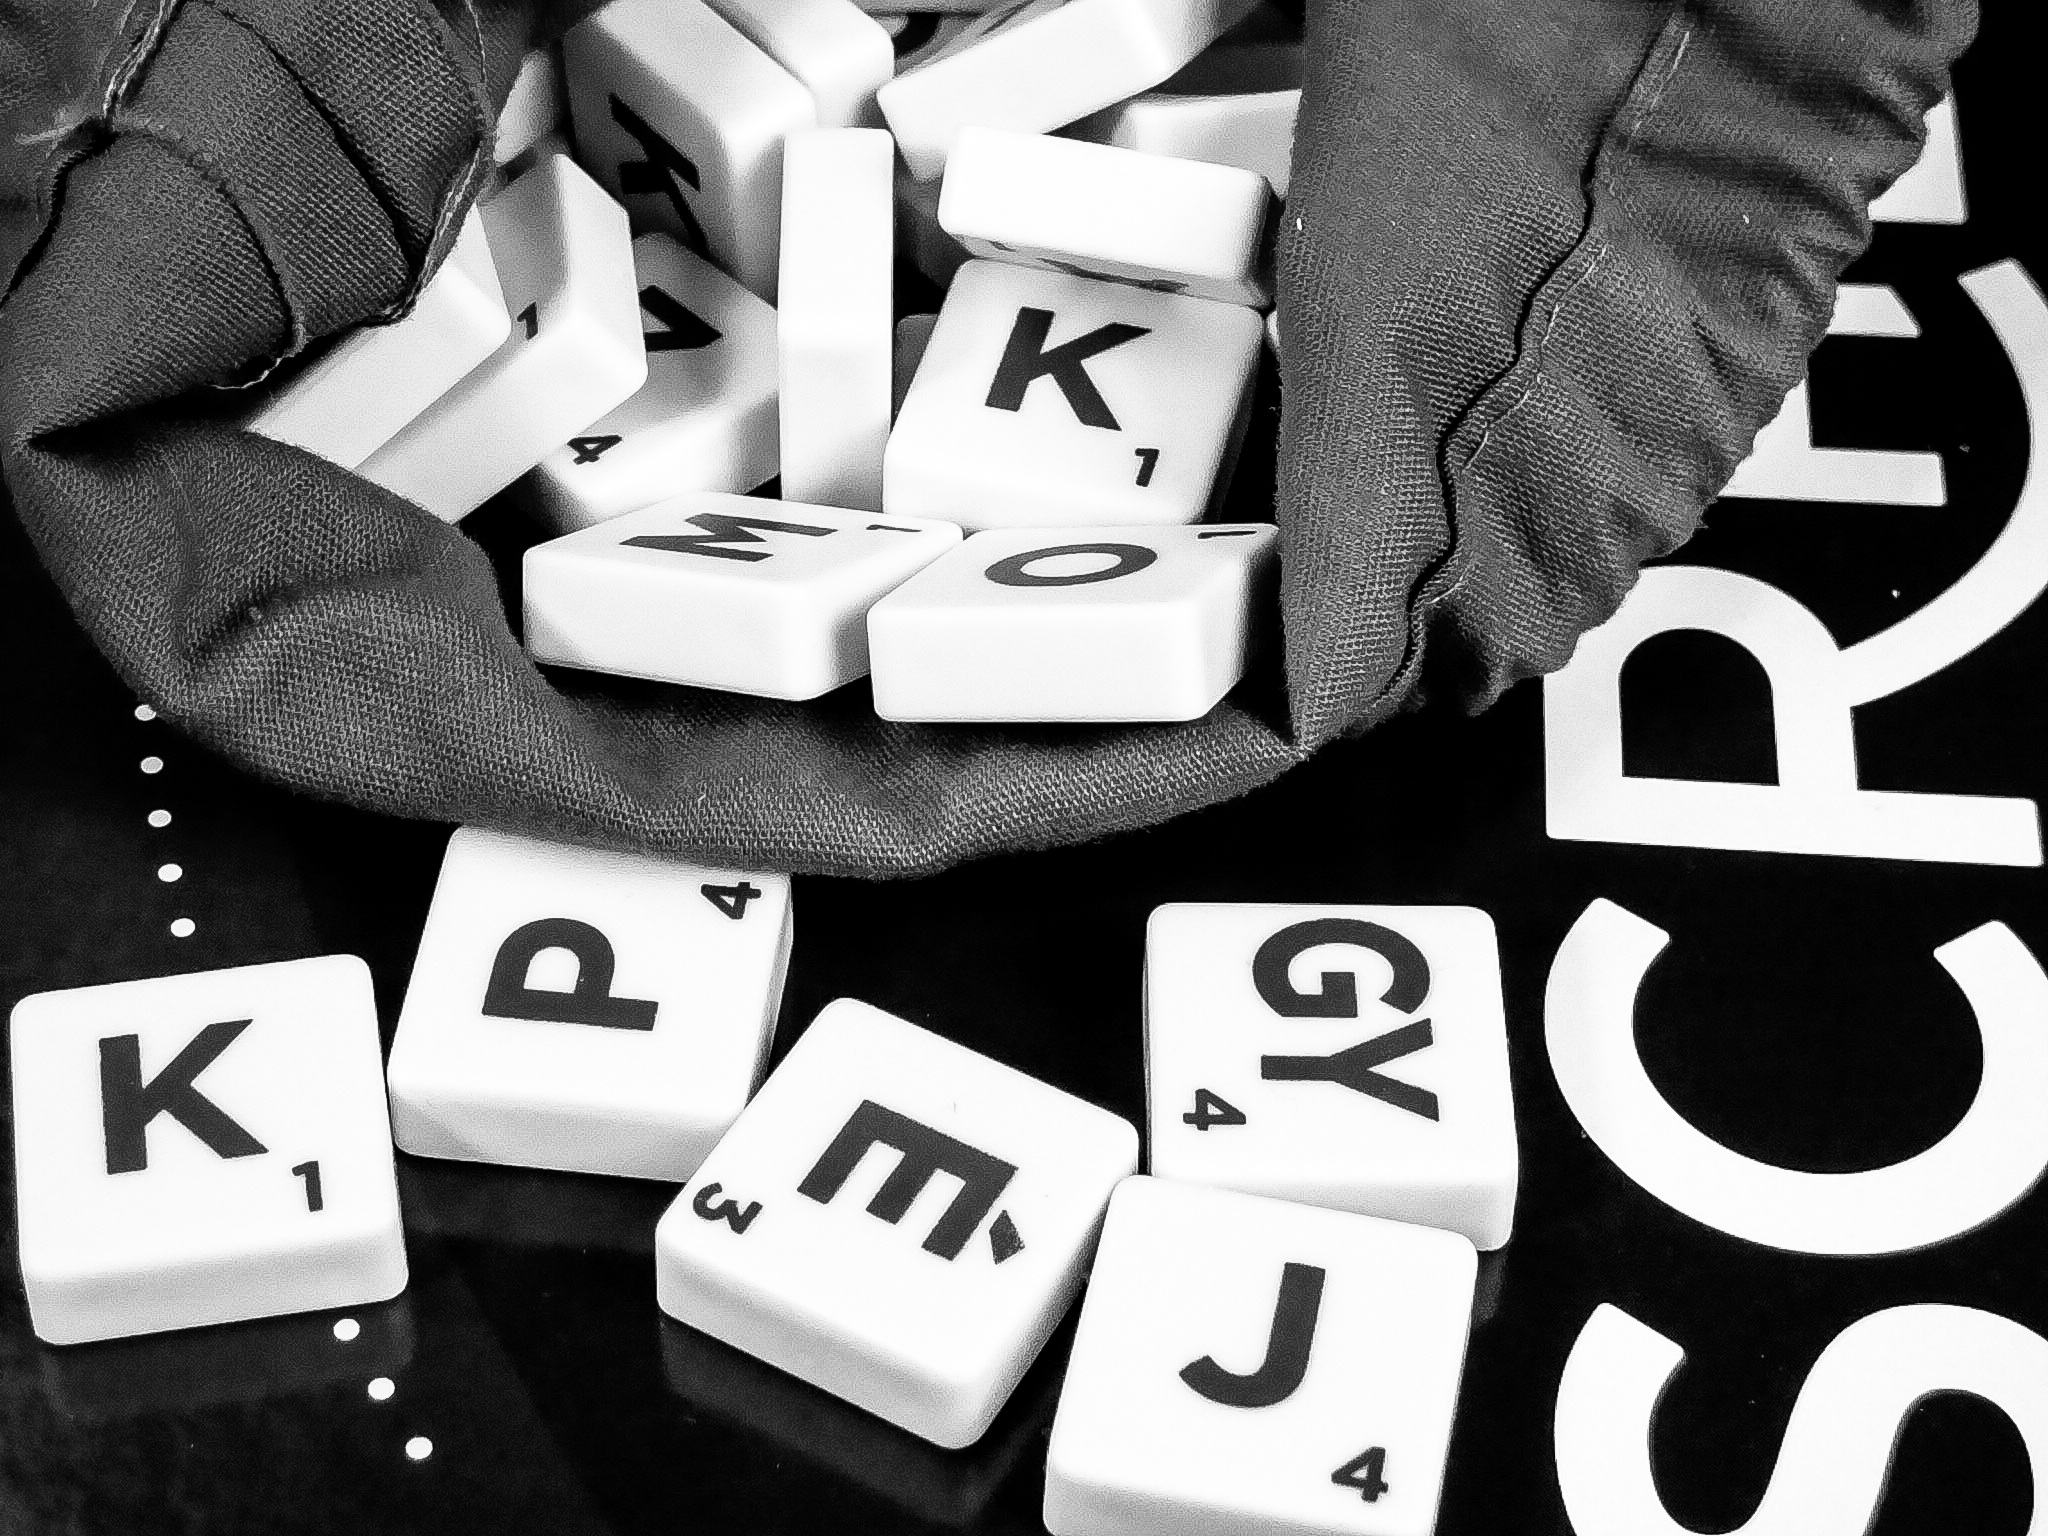
word, black and white, white, game, number, letter, training, child, black, monochrome, scrabble, education, brand, font, illustration, design, puzzle, entertainment, adult, hobby, component, logic, monochrome photography